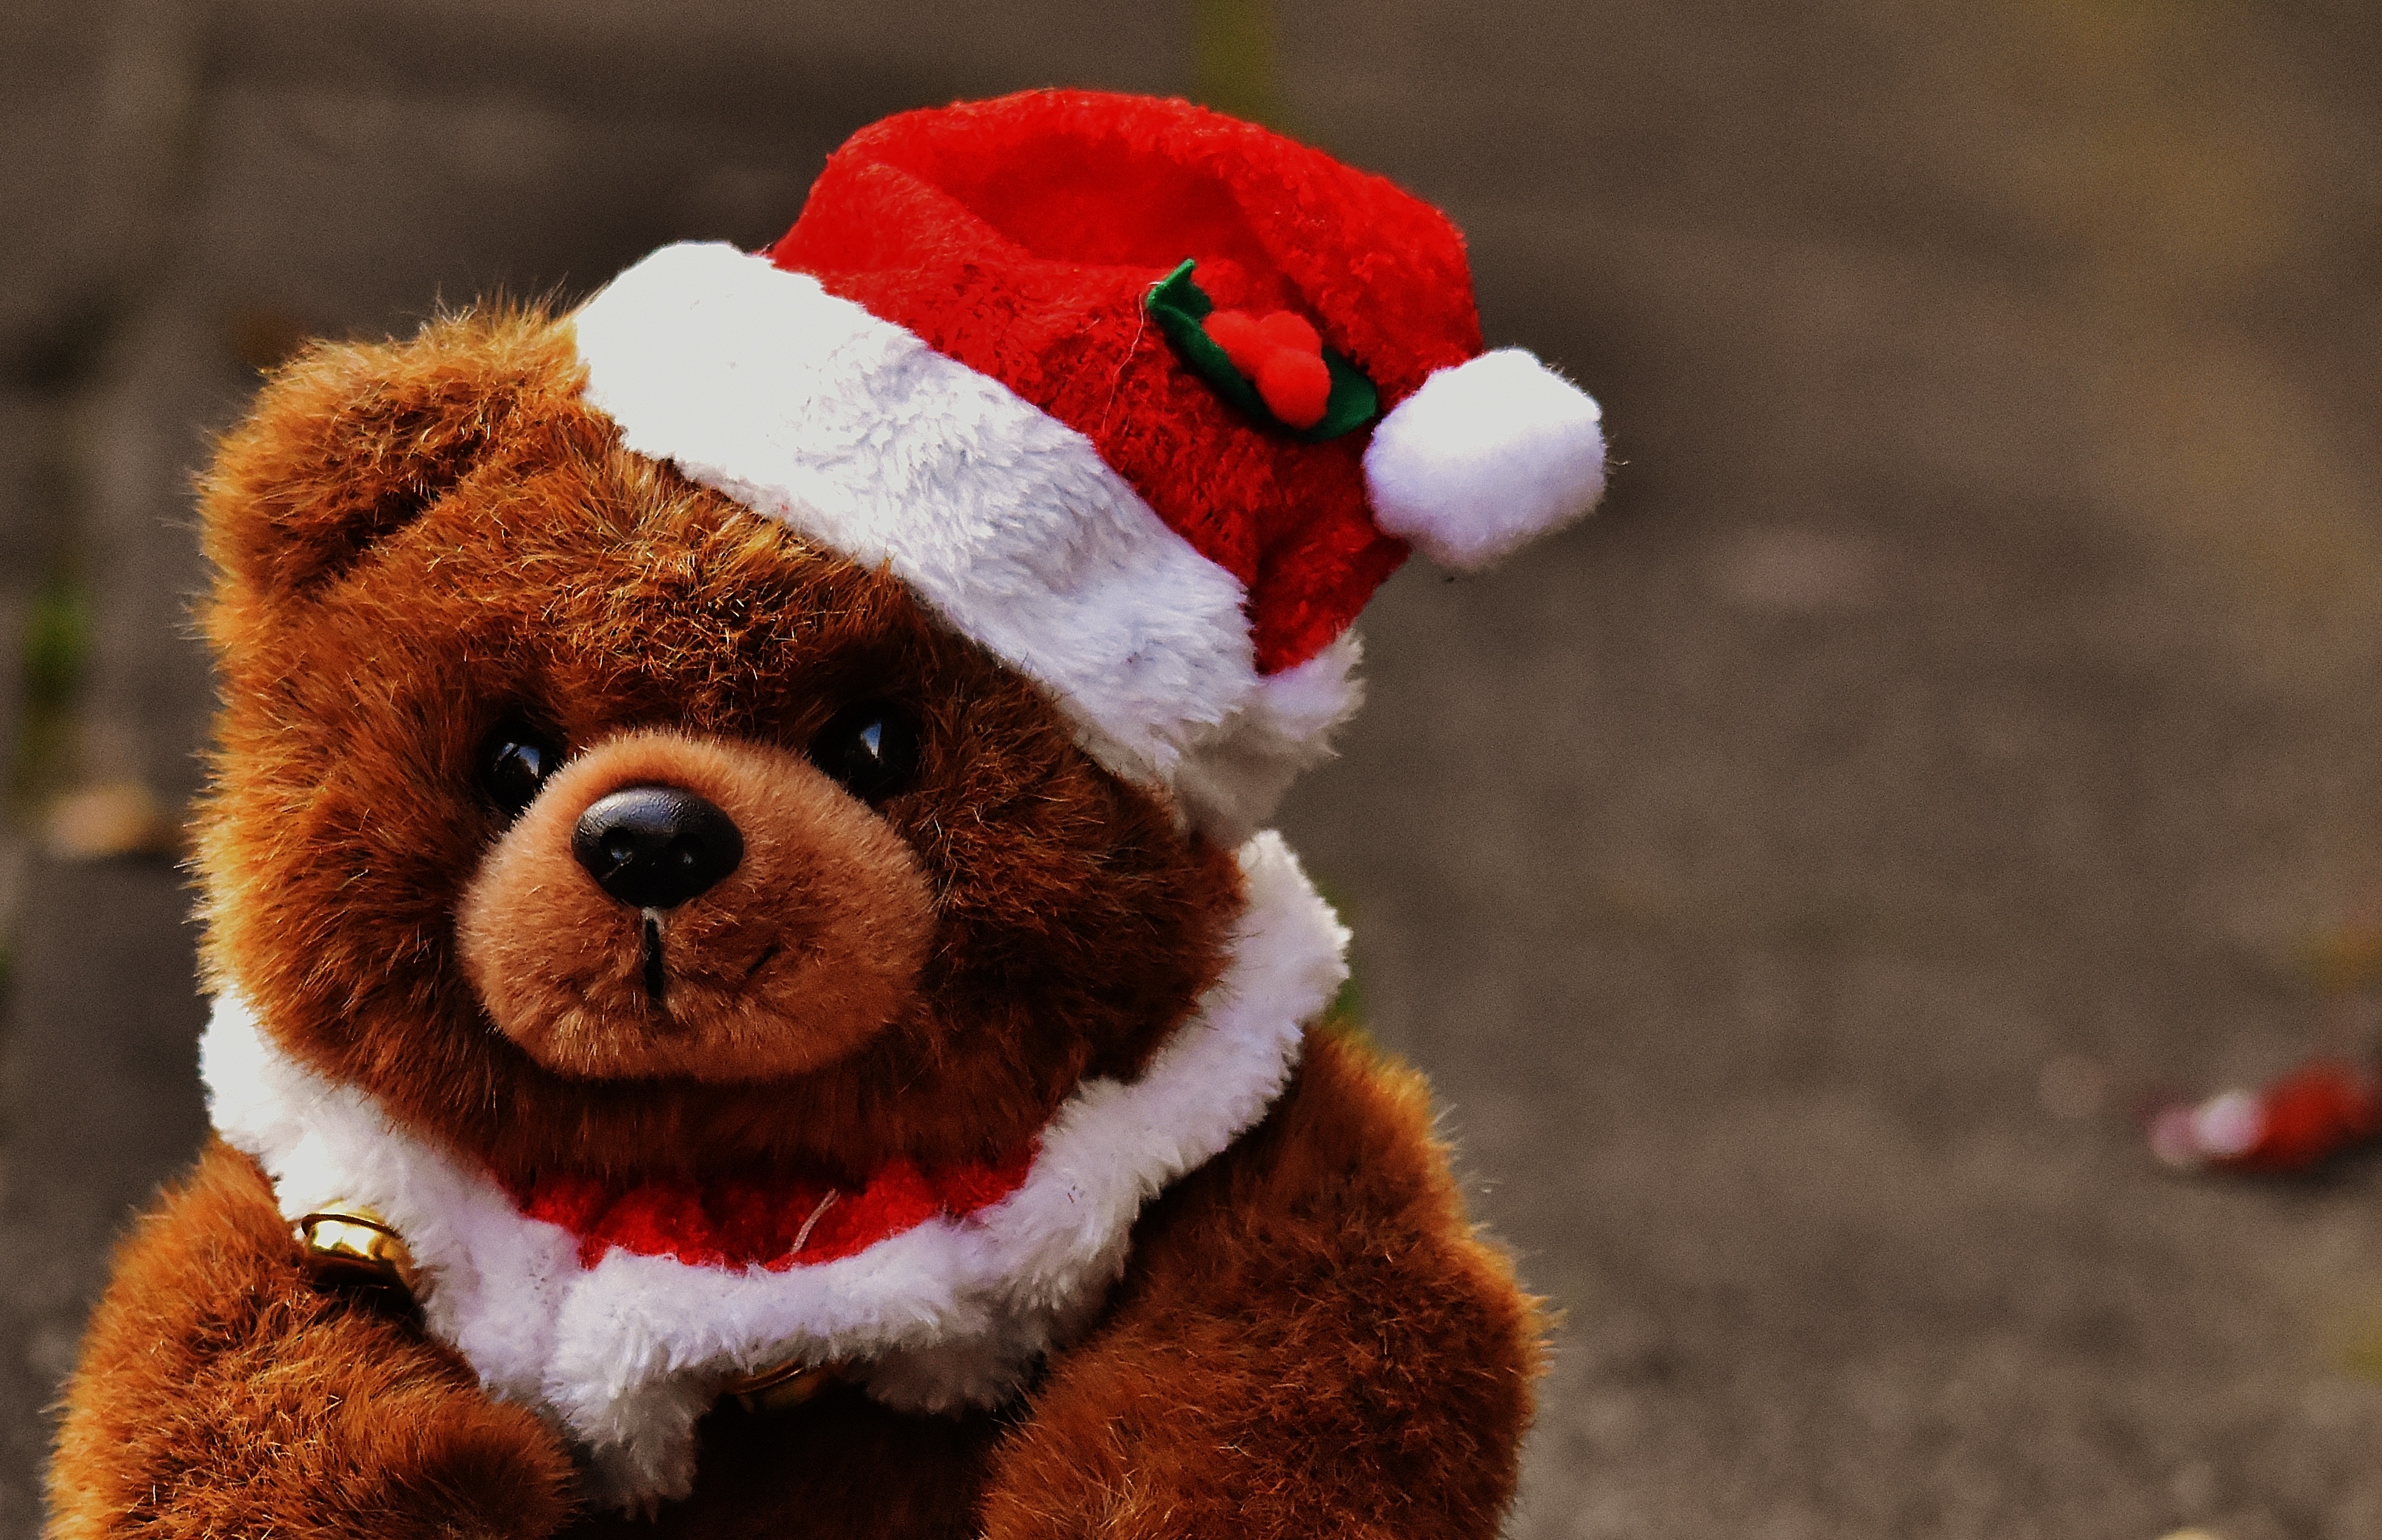
play, sweet, animal, cute, bear, red, christmas, toy, brown bear, teddy bear, santa hat, face, children, toys, bears, funny, plush, stuffed animal, greeting card, teddy, children toys, soft toy, furry teddy bear, stuffed animals, purry, stuffed toy